Vevey railway station

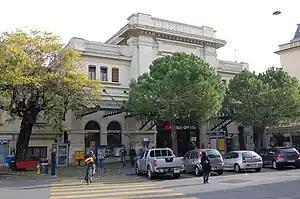
The entrance to the station in 2008

Vevey railway station is a public transport hub not far from the shore of Lake Geneva. It serves the municipality of Vevey, in the Canton of Vaud, Switzerland.